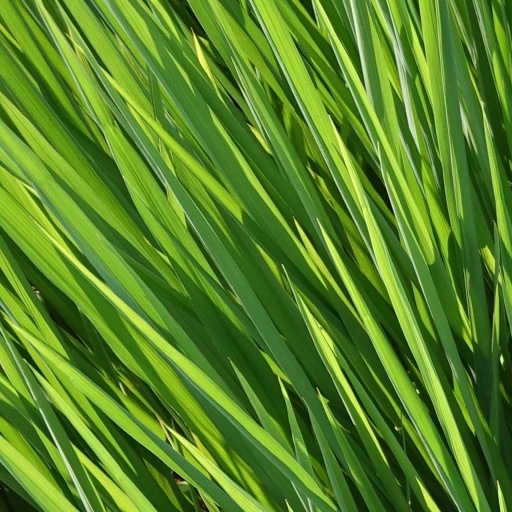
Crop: rice